Sky position (RA, Dec in degrees): 140.939, 13.469
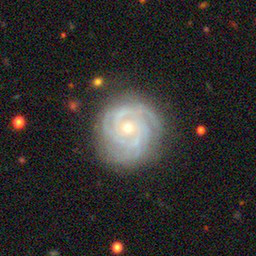
Galaxy morphology: Unbarred Tight Spiral Galaxies